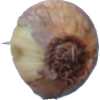
Label: onion